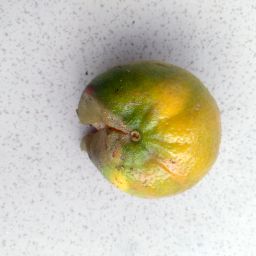
Fruit: Orange
Quality: Bad